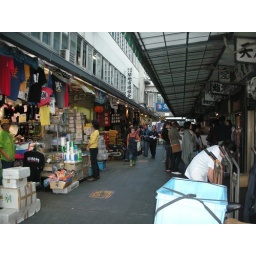
Restaurants and stores in the fish market